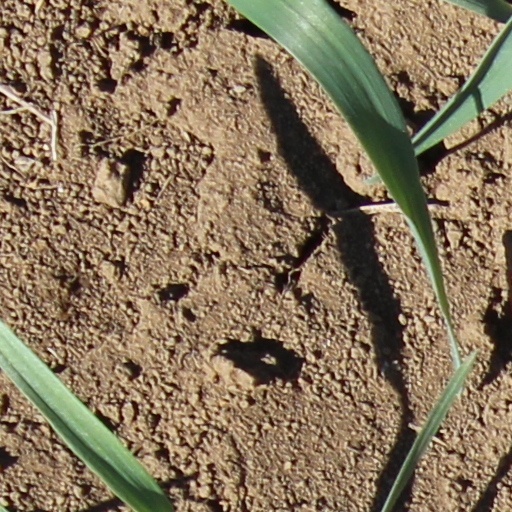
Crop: wheat